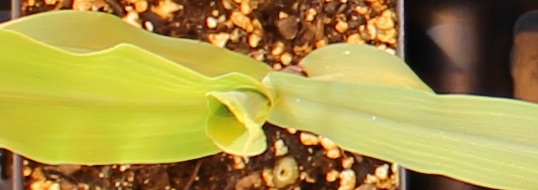
Label: Corn